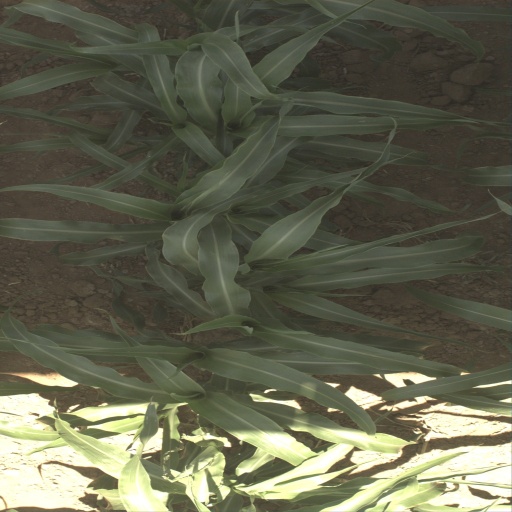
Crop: sorghum